Lanier Mansion

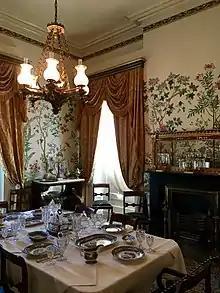
Lanier Mansion dining room

The interior of the mansion features a center-hall floorplan, with a wide formal entrance hall running north to south, with two rooms on each side of the hall. On the first floor there are double parlors to the west, and on the east are the dining room and library. The adjacent parlors are largely furnished as one, with twin black marble fireplaces, gilded mantel mirrors and chandeliers that hang from the high ceilings. The wide doorway, that can be closed off as needed, between the two rooms is ornately trimmed with fluted Ionic columns and an entablature with egg-and-dart molding. The same egg-and-dart molding can be found articulating the ceiling as well. An unusual feature found in both parlors, as a result of the mansion being built in the strict accordance to Greek Revival style of architecture, are the pair of doors found on the east side of the rooms. One of the doors opens only into a wall; this was necessary so that the entrance door from the hall would have a match. The library with its highly stylized decorative ceiling done in gold leaf, deep red and blue, is separated from the dining room by a passageway that leads to the service wing. The dining room features a botanical wallpaper from the French manufacturer Zuber, that uses a technique called British Transfer, where each color in the pattern is separately stamped onto the paper. The chandelier is adorned with Bacchus, the Greek god of wine. The service wing is divided into two nearly square rooms: the service room and kitchen.